Isabel Granada

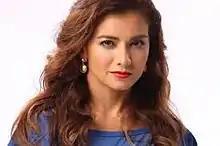
Granada at the photoshoot of "Cielo de Angelina".

Isabel Granada was the daughter of Humberto Ortiz Granada, a Filipino chief marine engineer and Isabel Villarama, a Spanish homemaker. Her father died in 1995.